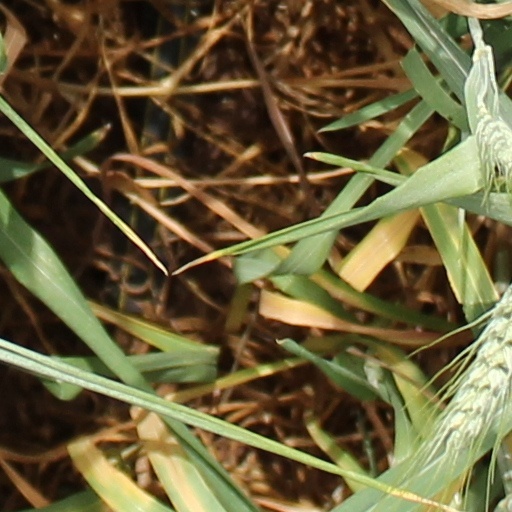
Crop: wheat